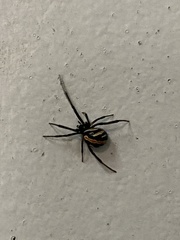
Species: Lactrodectus_hesperus